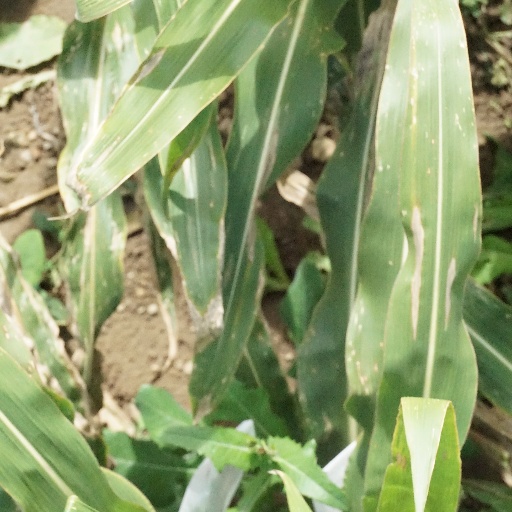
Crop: maize; corn